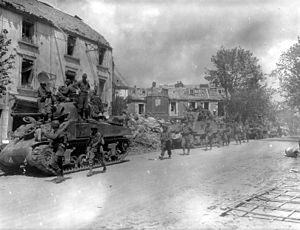
Operation Cobra
M4 Sherman og M4A3 kampvogn og infanterister fra 4. amerikanske panserdivision i Coutances.
Amerikanske kampvogne og infanteri passerer gennem den ødelagte by Coutances i Frankrig under Cobra offensiven i juli 1944
Operation Cobra var kodenavnet på en offensiv, som blev igangsat af 1. amerikanske armé under general Omar Bradley otte uger efter landgangen i Normandiet på D-Dag under 2. verdenskrig. Operationens hensigt var at trænge gennem det tyske forsvar, som holdt styrkerne indespærret i brohovedet i Normandiet, mens den tyske hær var optaget af den britiske og canadiske aktivitet omkring byen Caen. Efter et gennembrud ville 1. armé kunne trænge ind i Bretagne, oprulle de tyske flanker og befri sig for de begrænsninger, der fulgte med at operere i det normanniske bocage-landskab.